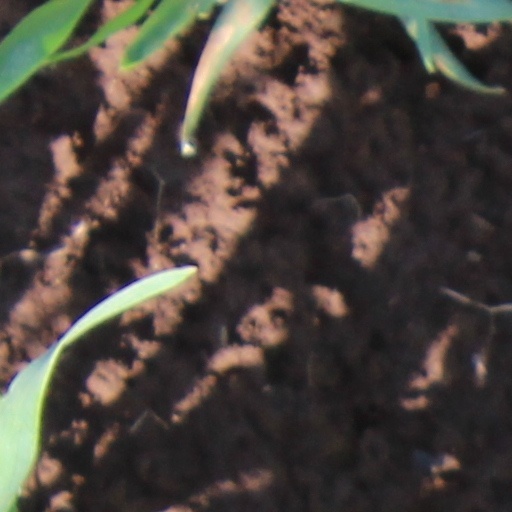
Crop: wheat